Nina Bulsara

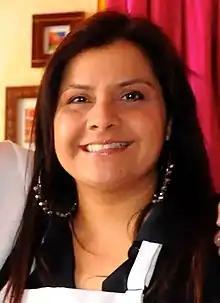
Nina Wadia portrayed Nina's overbearing sister-in-law, Binita Prabhu.

Wendi Peters began filming for "Doctors" in October 2022 and announced her casting on the BBC topical series "Morning Live" on 2 November 2022. Prior to being cast as Nina, Peters portrayed Nicky Connelly in a 2021 episode of "Doctors". "Doctors" had a rule where guest stars typically cannot return until a minimum of three years had passed, meaning her casting as Nina was a rare example. To promote her casting on "Doctors", Peters appeared on the radio show "Here She Is". The radio show host asked her if there was any connection between the two roles, to which she clarified that Nina is a new and unconnected character.